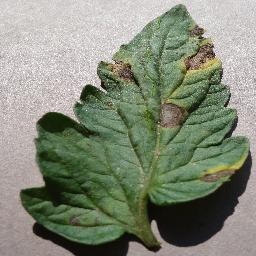
Label: Tomato___Early_blight